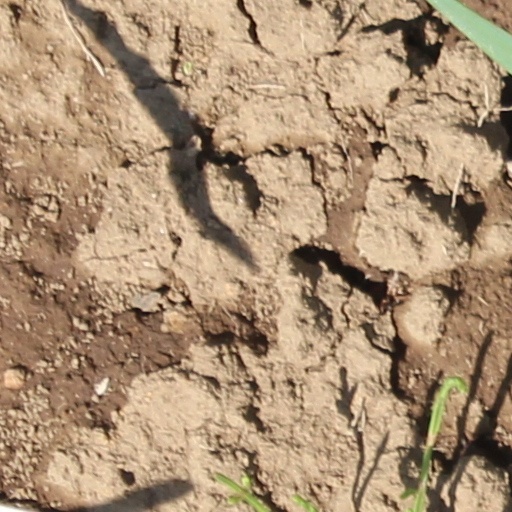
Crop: wheat